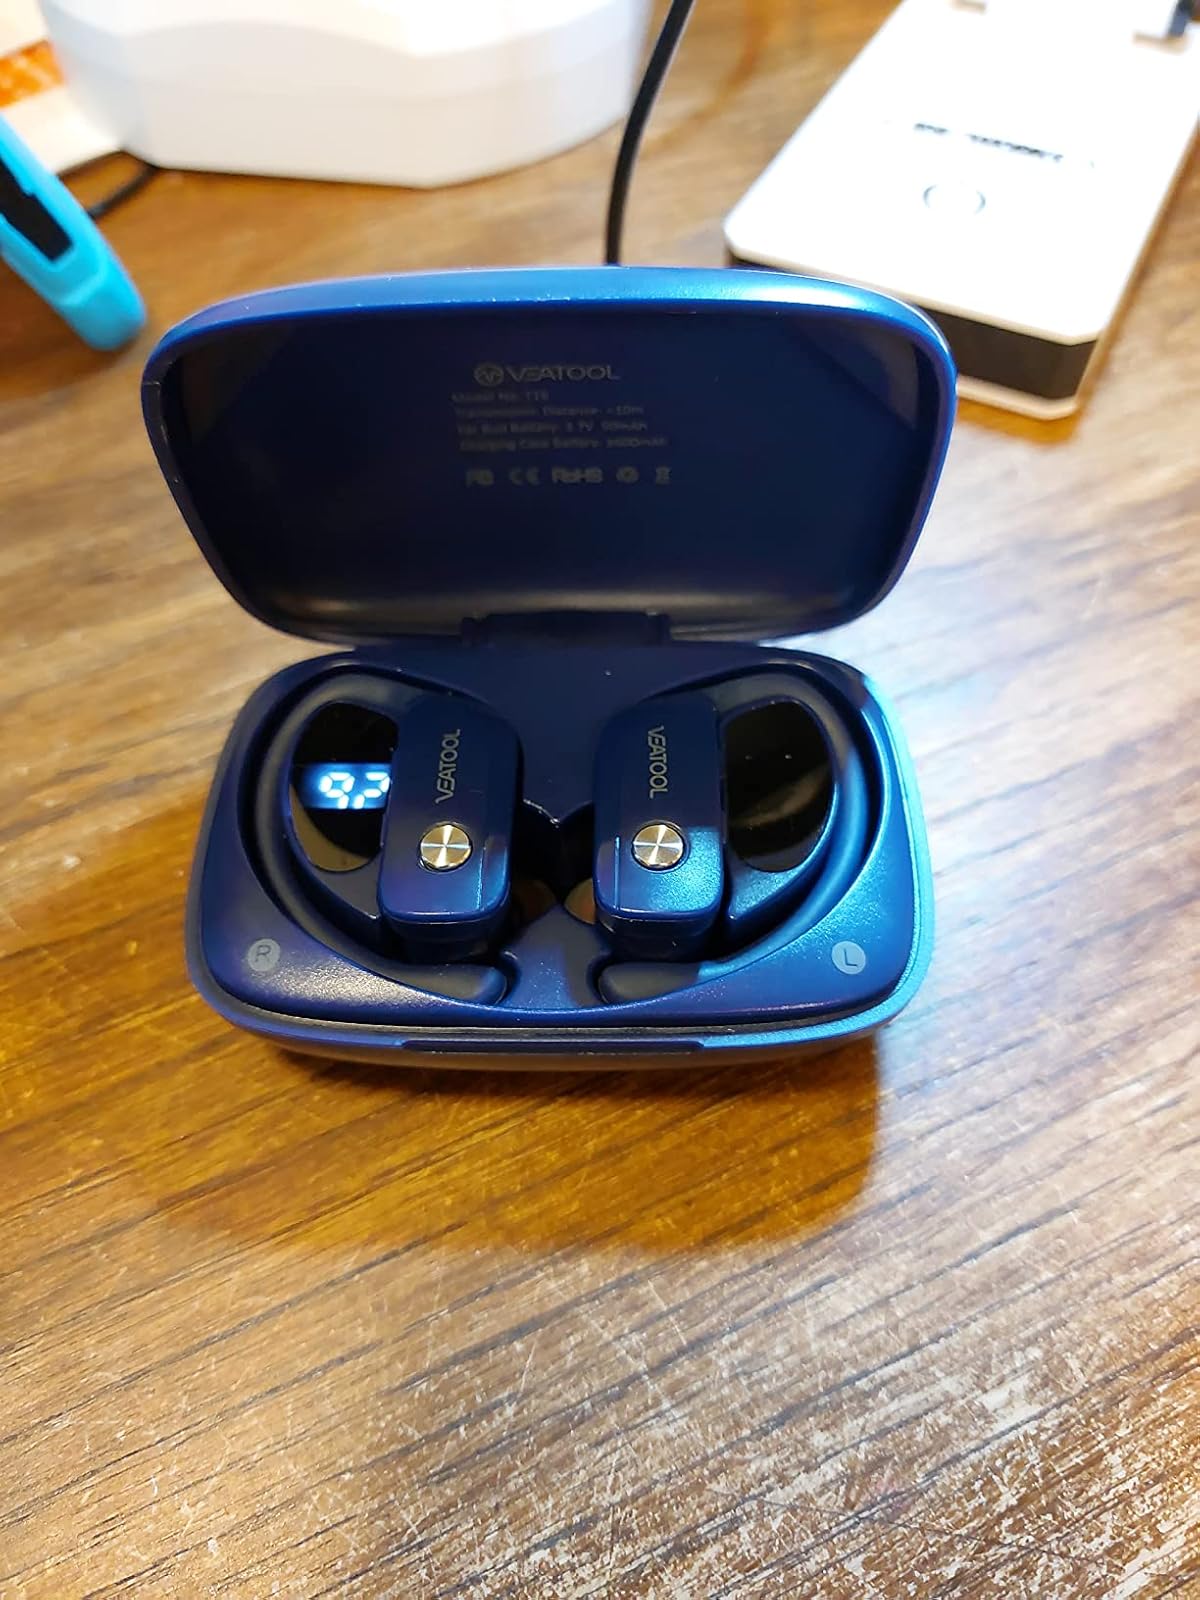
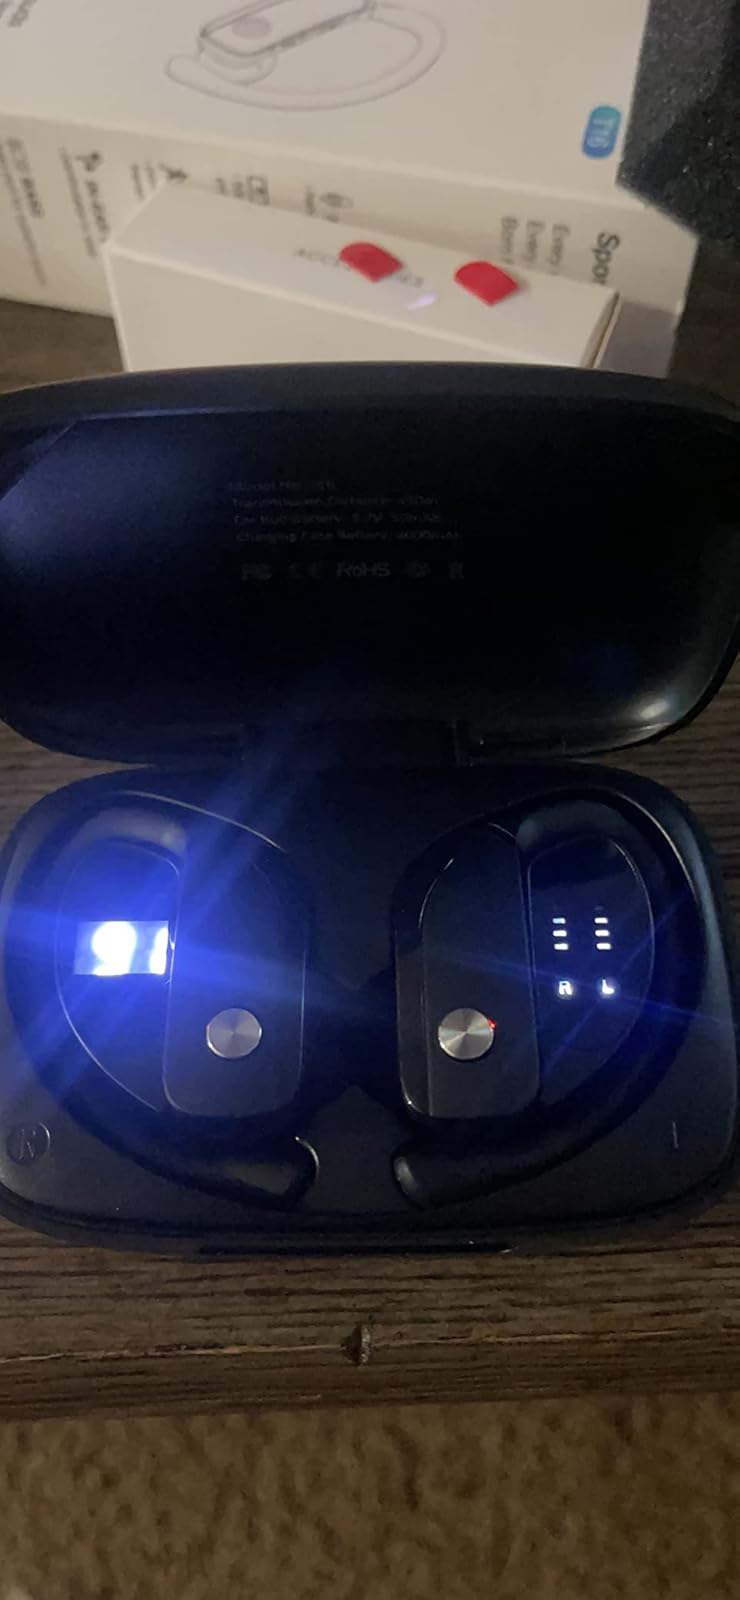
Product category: earbuds
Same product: no